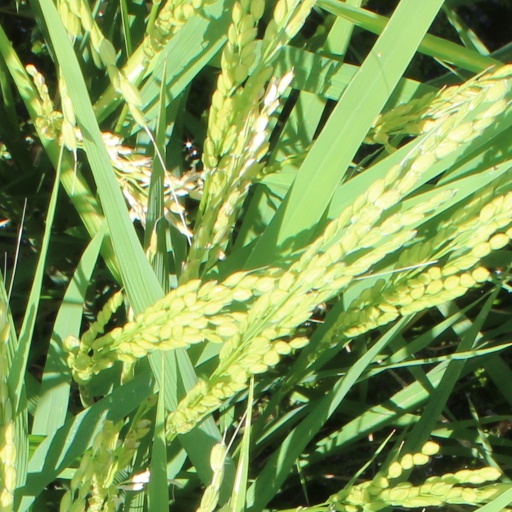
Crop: rice